Bangladesh Sugarcrop Research Institute

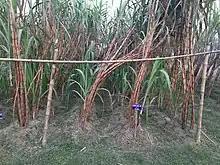
Sugarcane fields in Bangladesh Sugarcane Research Institute

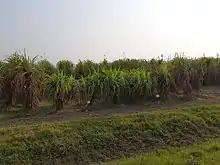
Sugarcane for research in Bangladesh Sugarcane Research Institute

Bangladesh Sugarcrop Research Institute or BSRI, is an autonomous national research institute that carries out research on sugarcane and other related plants. It is located in Ishwardi Upazila, Pabna, Bangladesh. It falls under the Ministry of Agriculture.